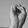
ASL letter: S